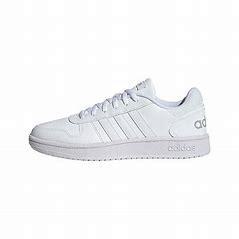
Brand: adidas
Model: NEO Hoops 2 Skate